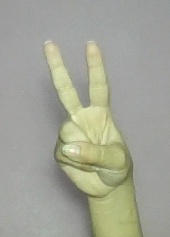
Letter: taa